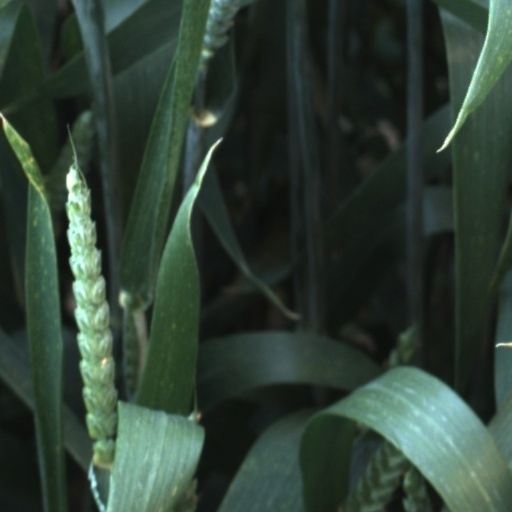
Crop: wheat